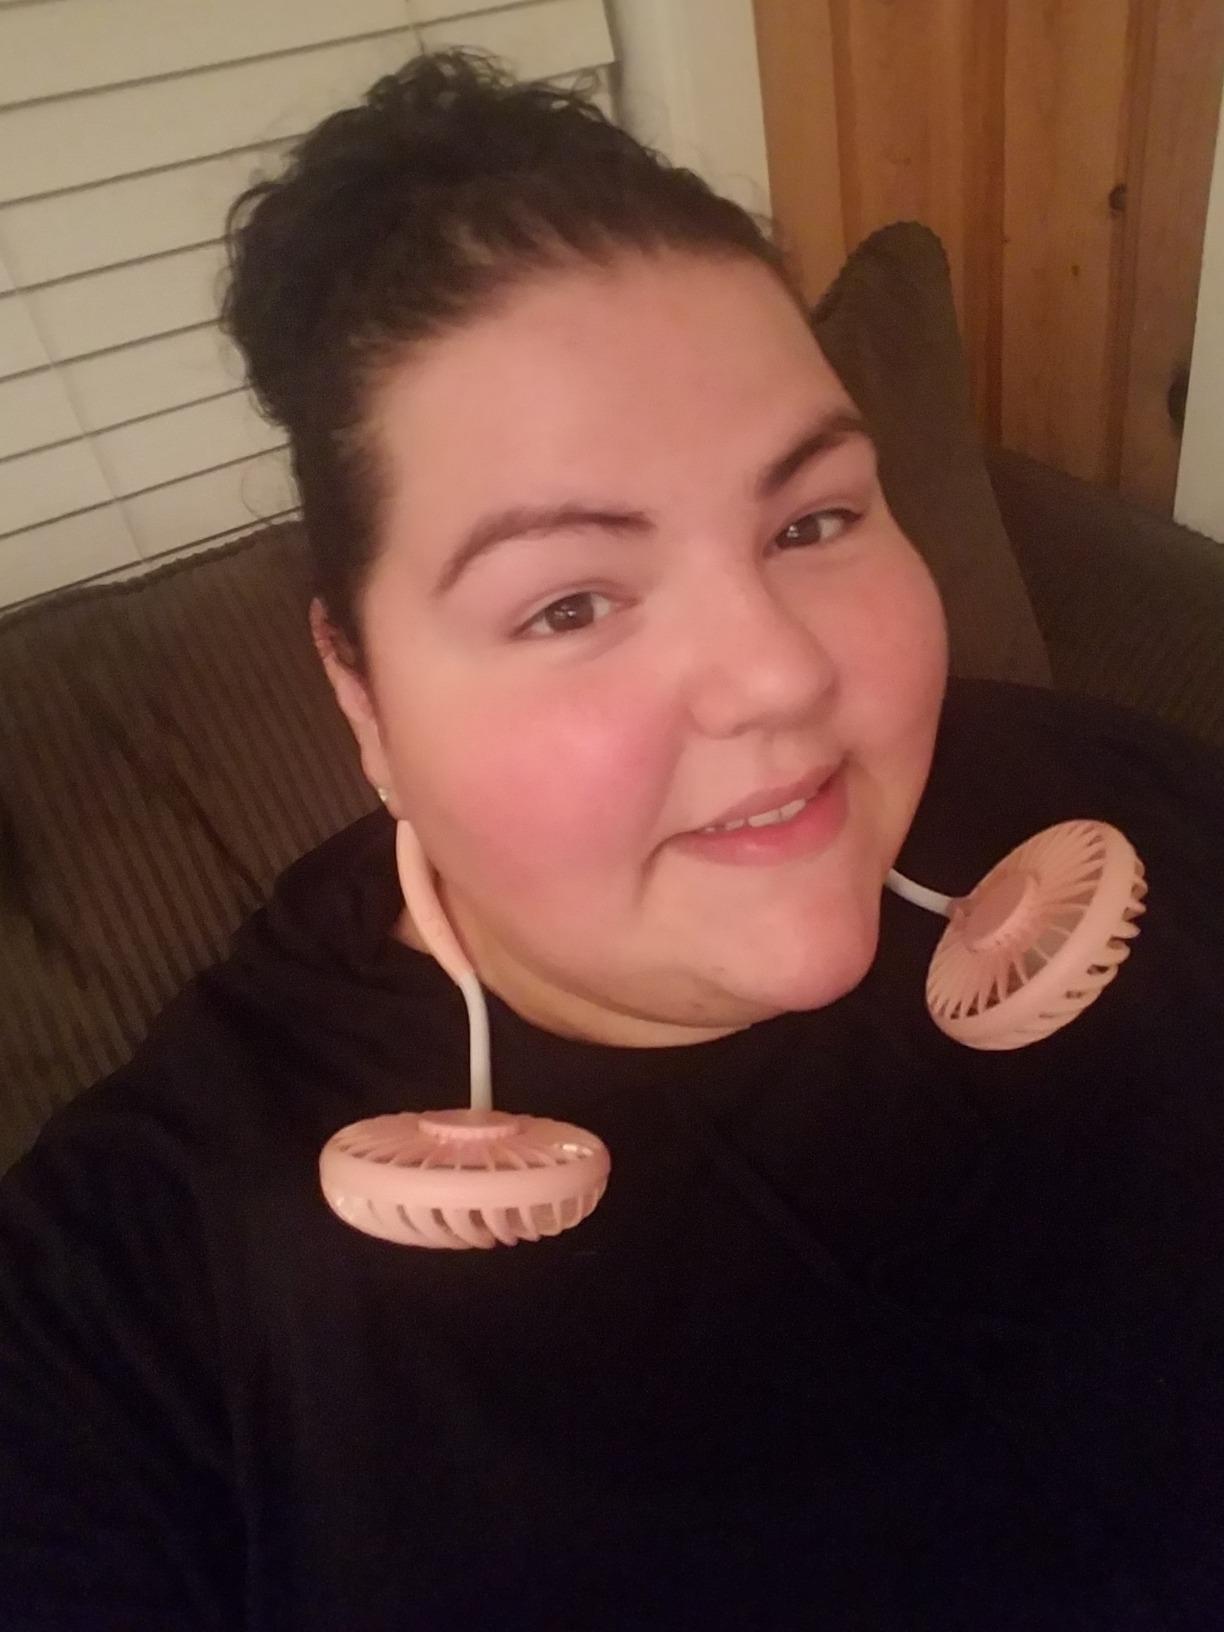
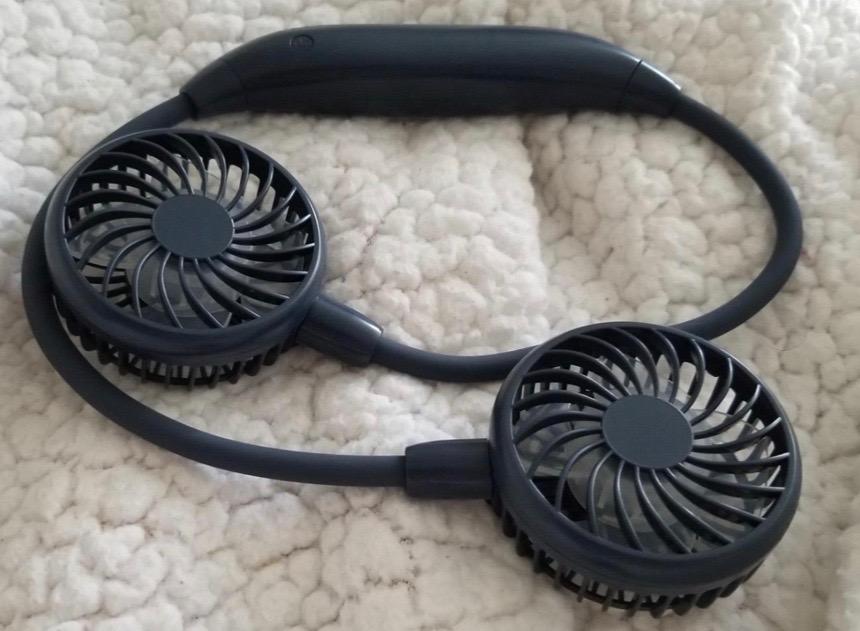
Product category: fan
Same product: no